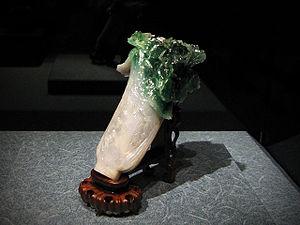
Le Chou en jade ou chou en jade avec insectes est un morceau de jade sculpté prenant la forme du chou chinois en sa partie supérieure, doté d'un criquet et d'une sauterelle camouflés dans ses feuilles. L'objet fait partie de la collection du Musée National du Palais de Taipei à Taiwan.